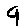
Label: 9